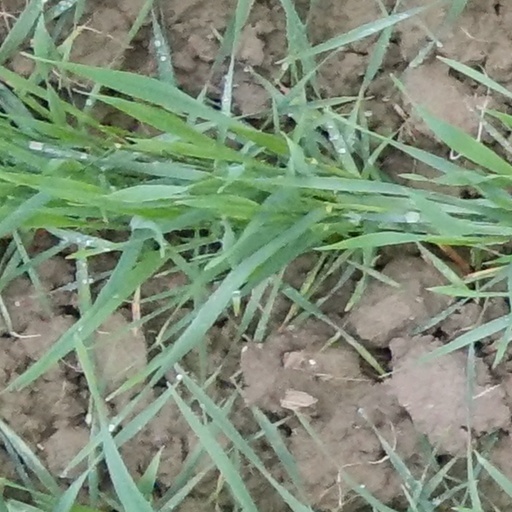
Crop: wheat